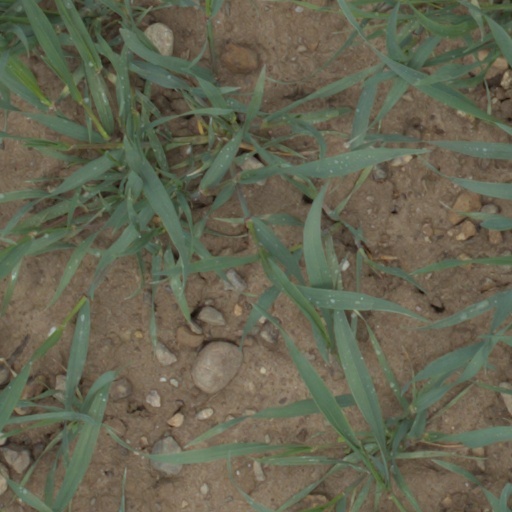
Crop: wheat